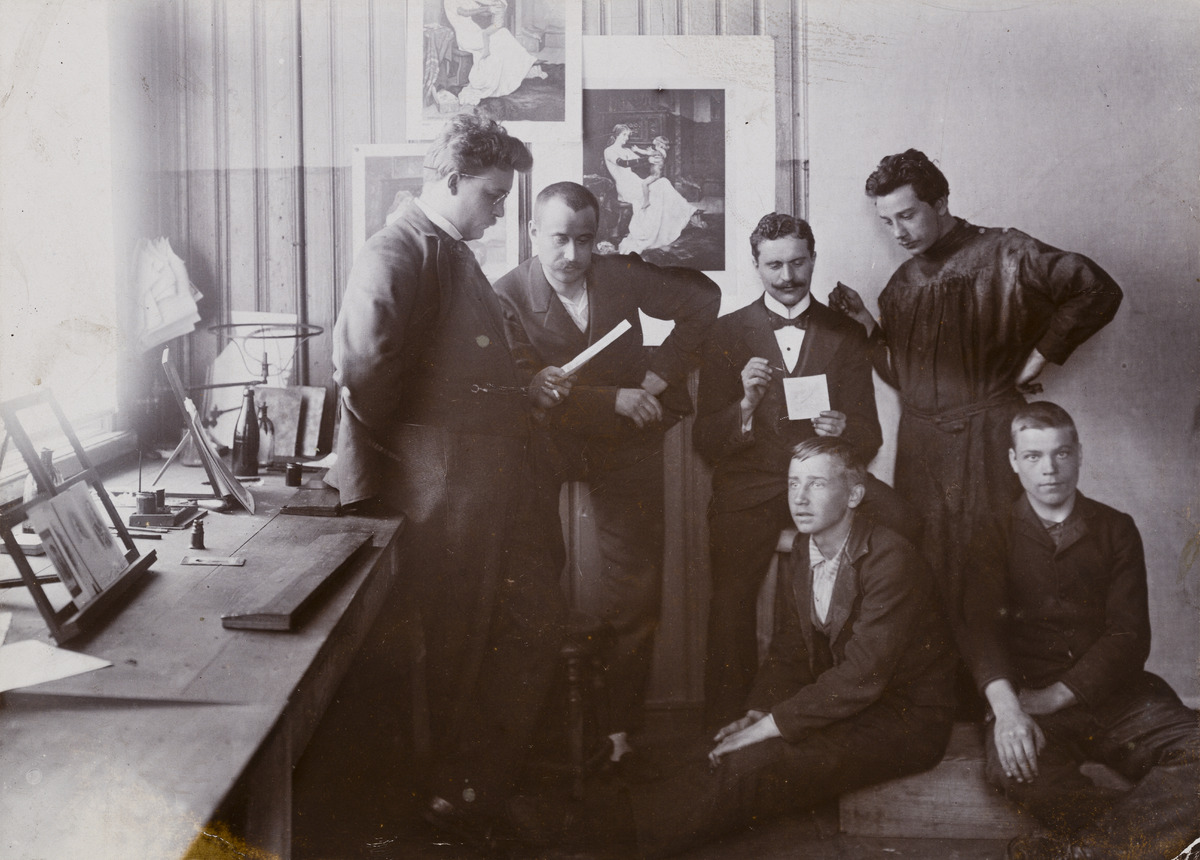
F
sisällön kuvaus: F. Tilgmannin Kirja- ja Kivipaino sekä Kemigrafinen Laitos Oy,

Antinkatu

(=

Lönnrotinkatu) 10. Kemigarafian laitoksen etsaajia. Vasemmalta

Adam

Rancken,

Otto Liukkonen, Karl Hardén, Väinö Johansson (Puokka), K.

Kreitzman,

Janne Vartia mustavalkoinen
Ajankohta: kuvausaika 1902
Paikka: Suomi, Uusimaa, Helsinki, Kamppi Helsinki, Lönnrotinkatu 10
Aiheet: F. Tilgmannin Kirja- ja Kivipaino sekä Kemigrafinen Laitos Oy, Puokka, Wäinö Jalmari, vaatteet työvaatteet, miehet, ammatit, henkilöstö työntekijät, kirjapainot